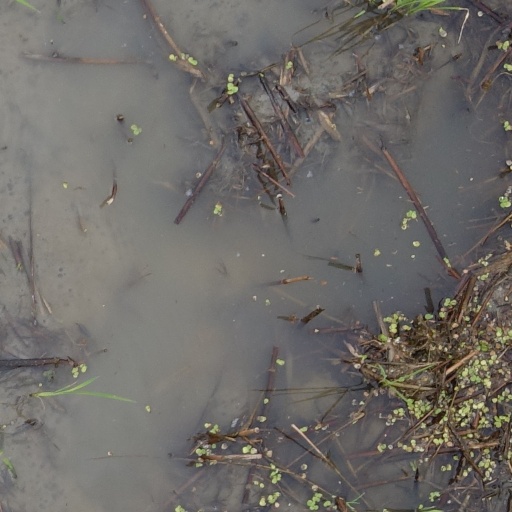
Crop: rice